Crafting Mama

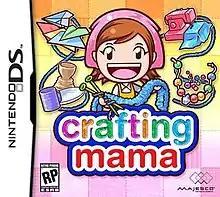

Crafting Mama, known in Japan as Craft Mama (クラフトママ "Kurafuto Mama") and in the PAL region as Cooking Mama World: Hobbies and Fun, is a crafting simulation-styled minigame compilation video game developed by Cooking Mama Limited that was released on Nintendo DS during October 2010. It is a spin-off from the "Cooking Mama" series.